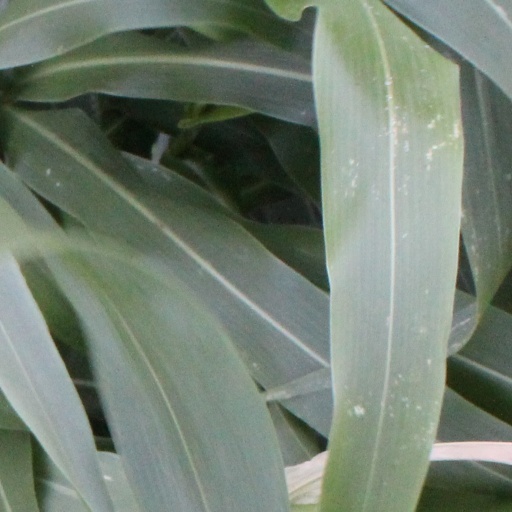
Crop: sorghum